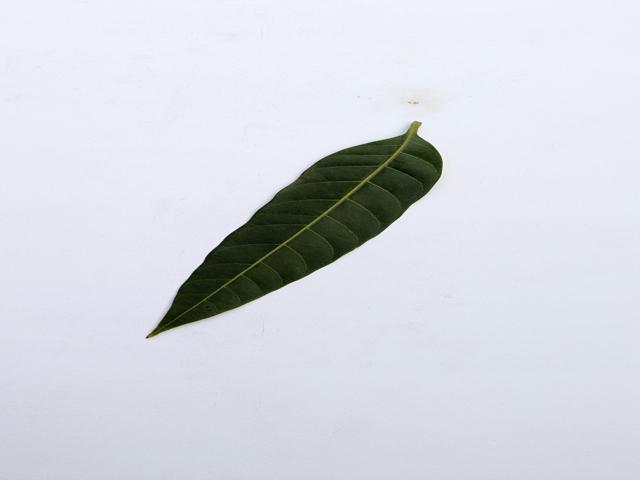
Mango leaf variety: Banana